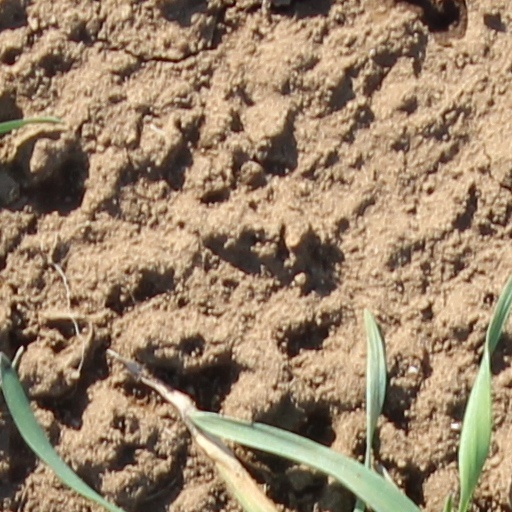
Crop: wheat